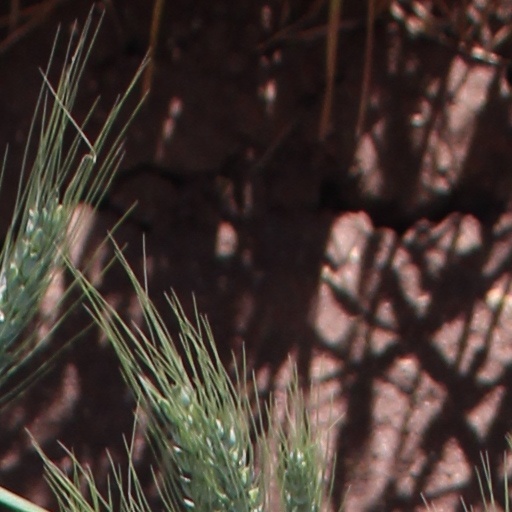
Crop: wheat